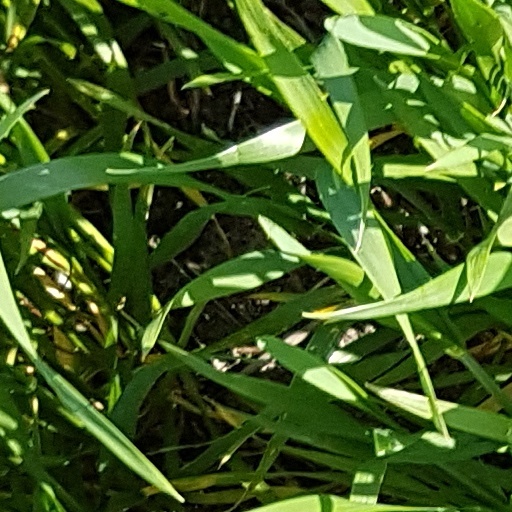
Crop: wheat